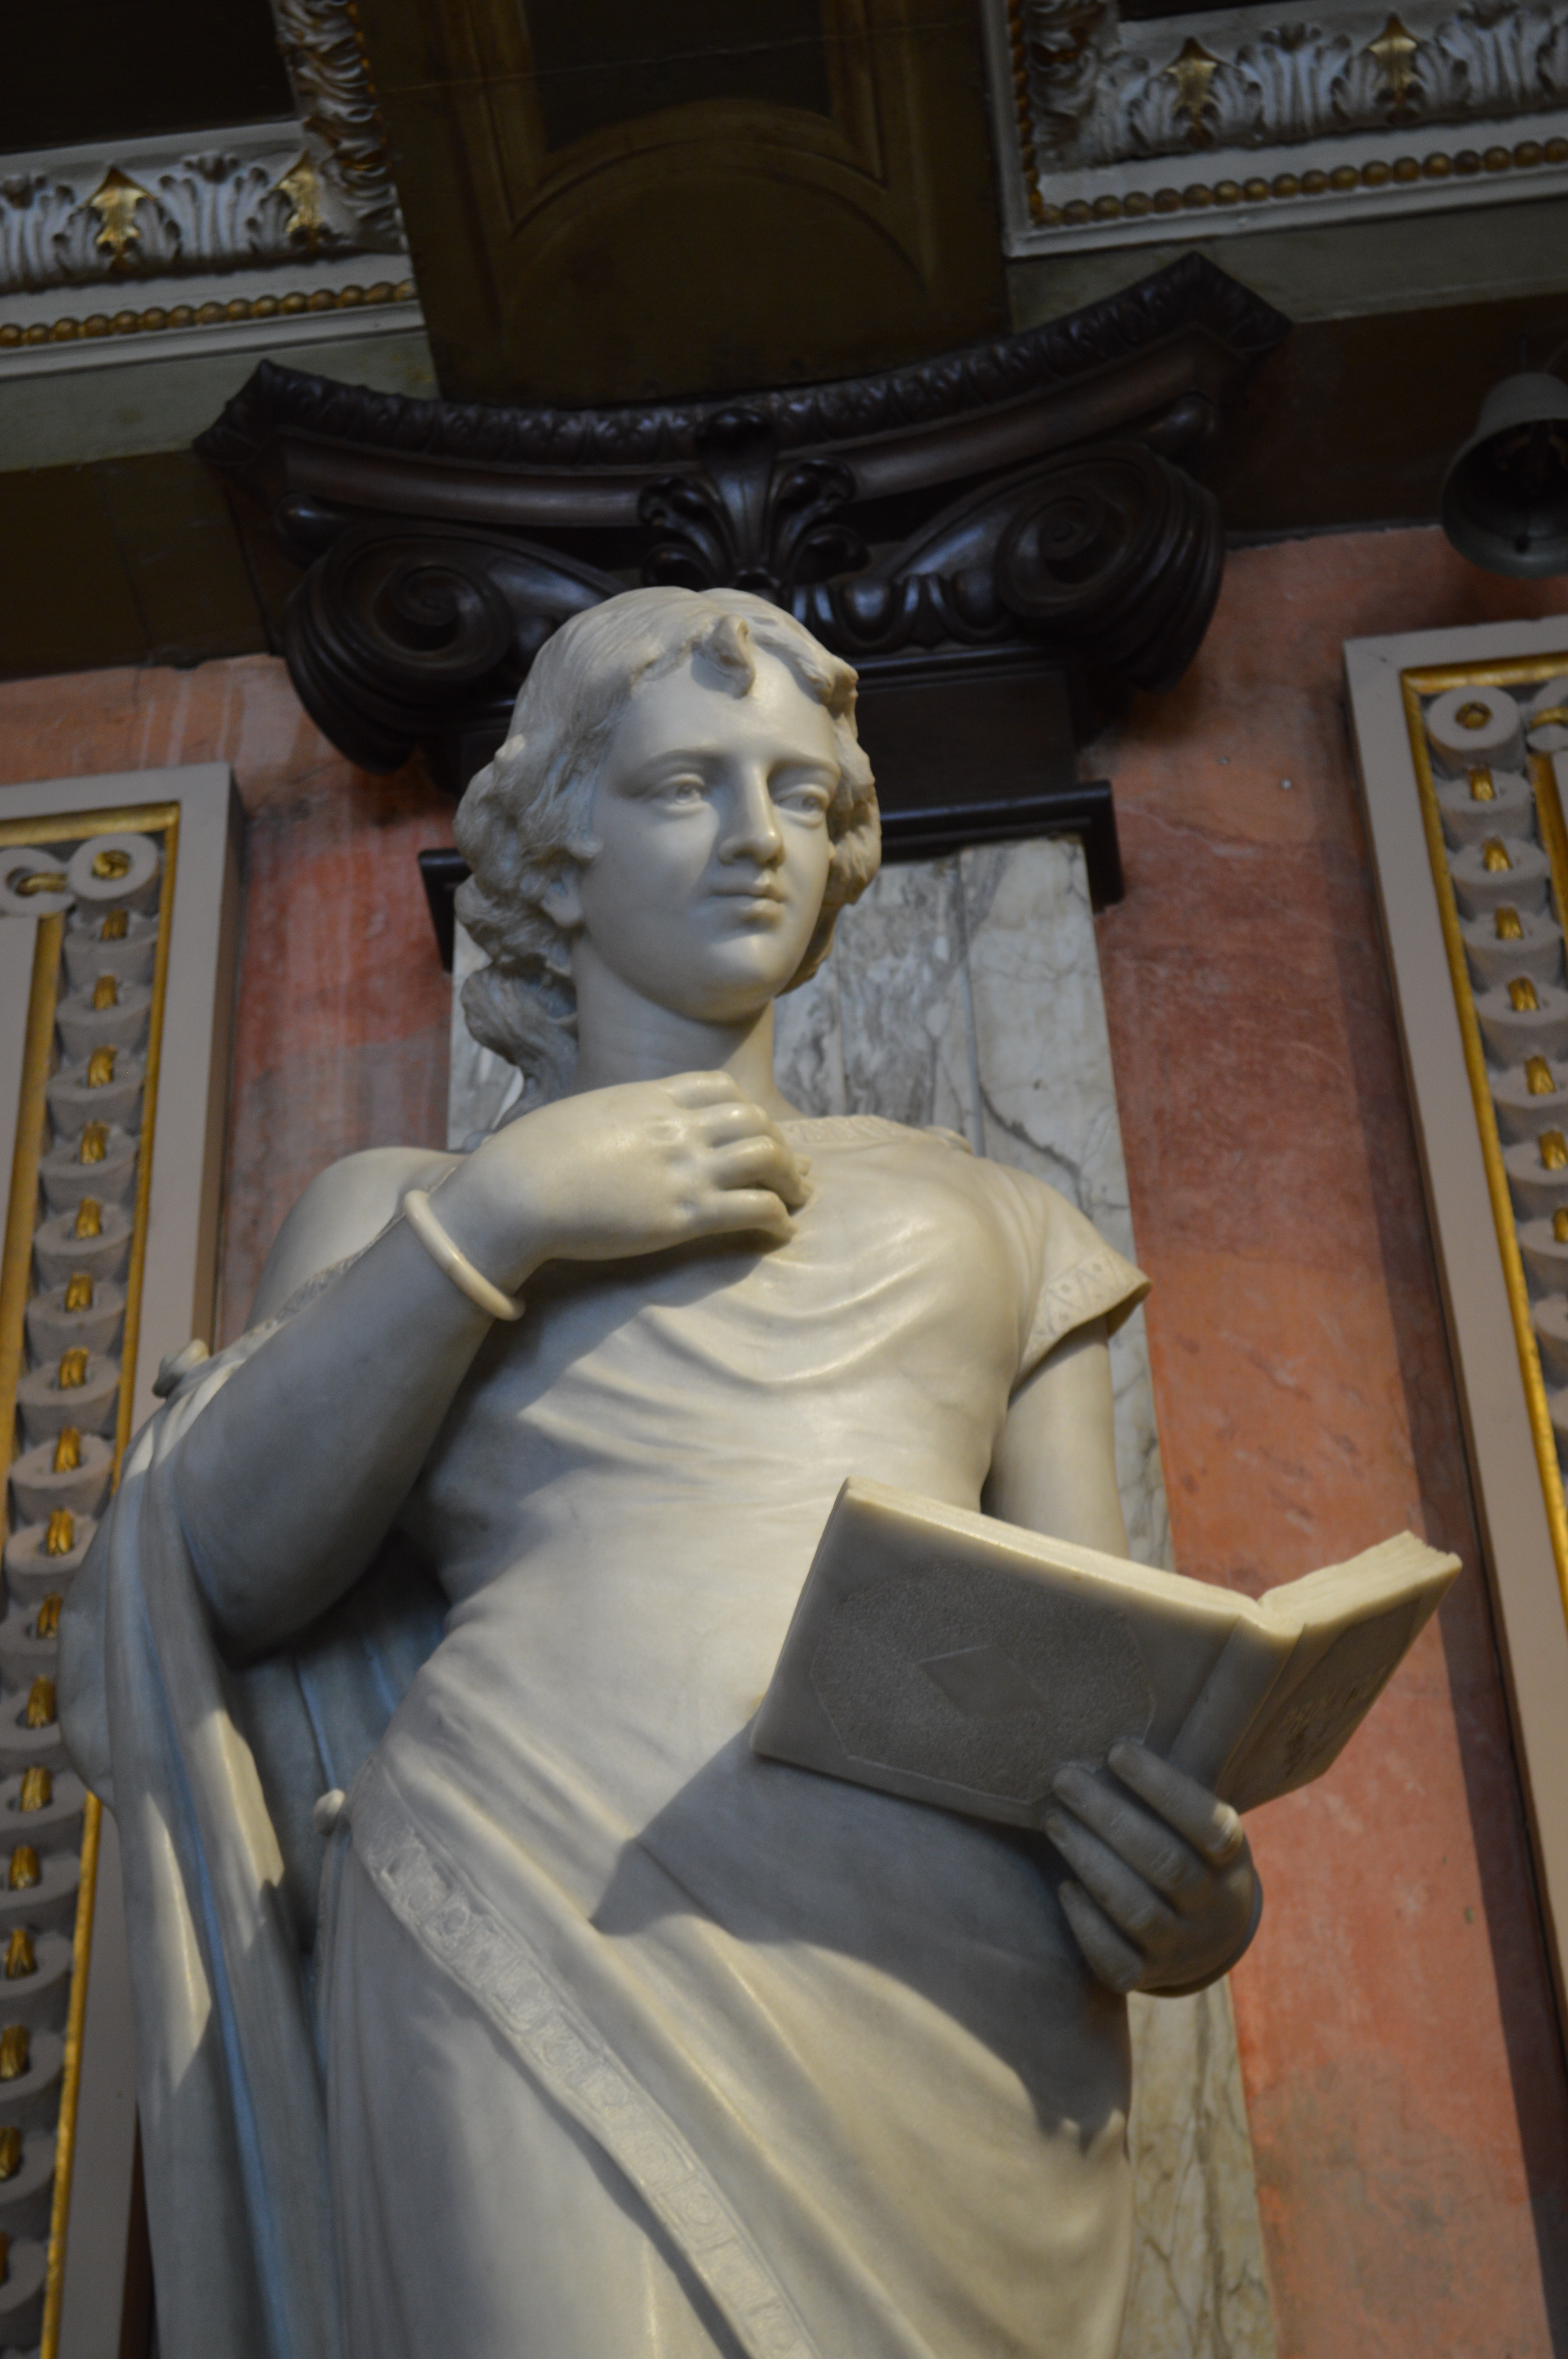
read, person, people, girl, reading, monument, reader, statue, museum, sculpture, art, temple, women, books, marble, culture, carving, soledad, ancient history, human positions